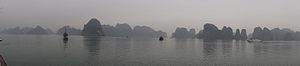
Vietnam - Baie d' Ha Long